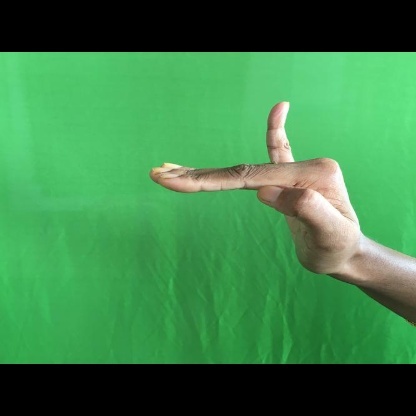
Mudra: Hamsapaksha